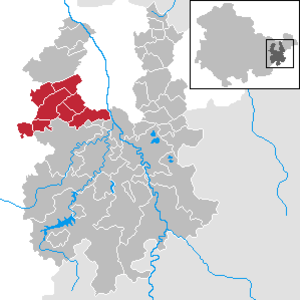
La Communauté d'administration de Münchenbernsdorf, formée en 1995, réunit huit communes de l'arrondissement de Greiz en Thuringe. Elle a son siège dans la ville de Münchenbernsdorf.